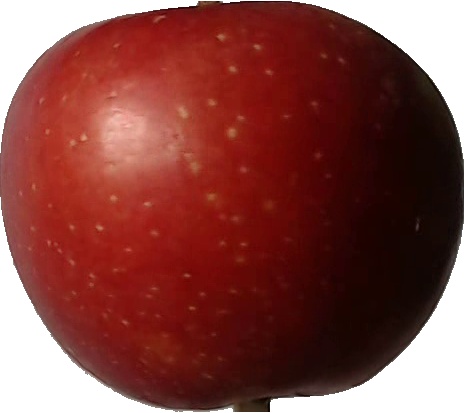
Label: apple_braeburn_1